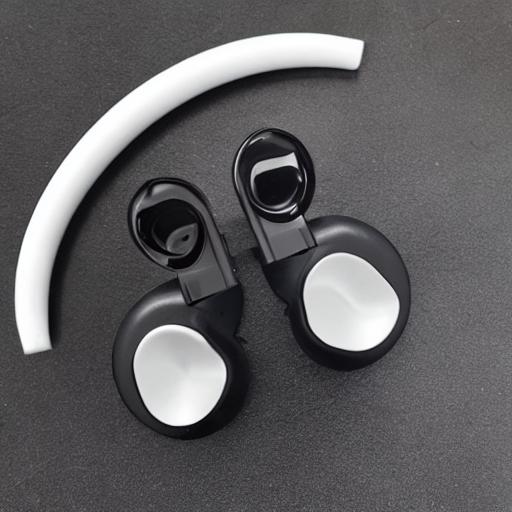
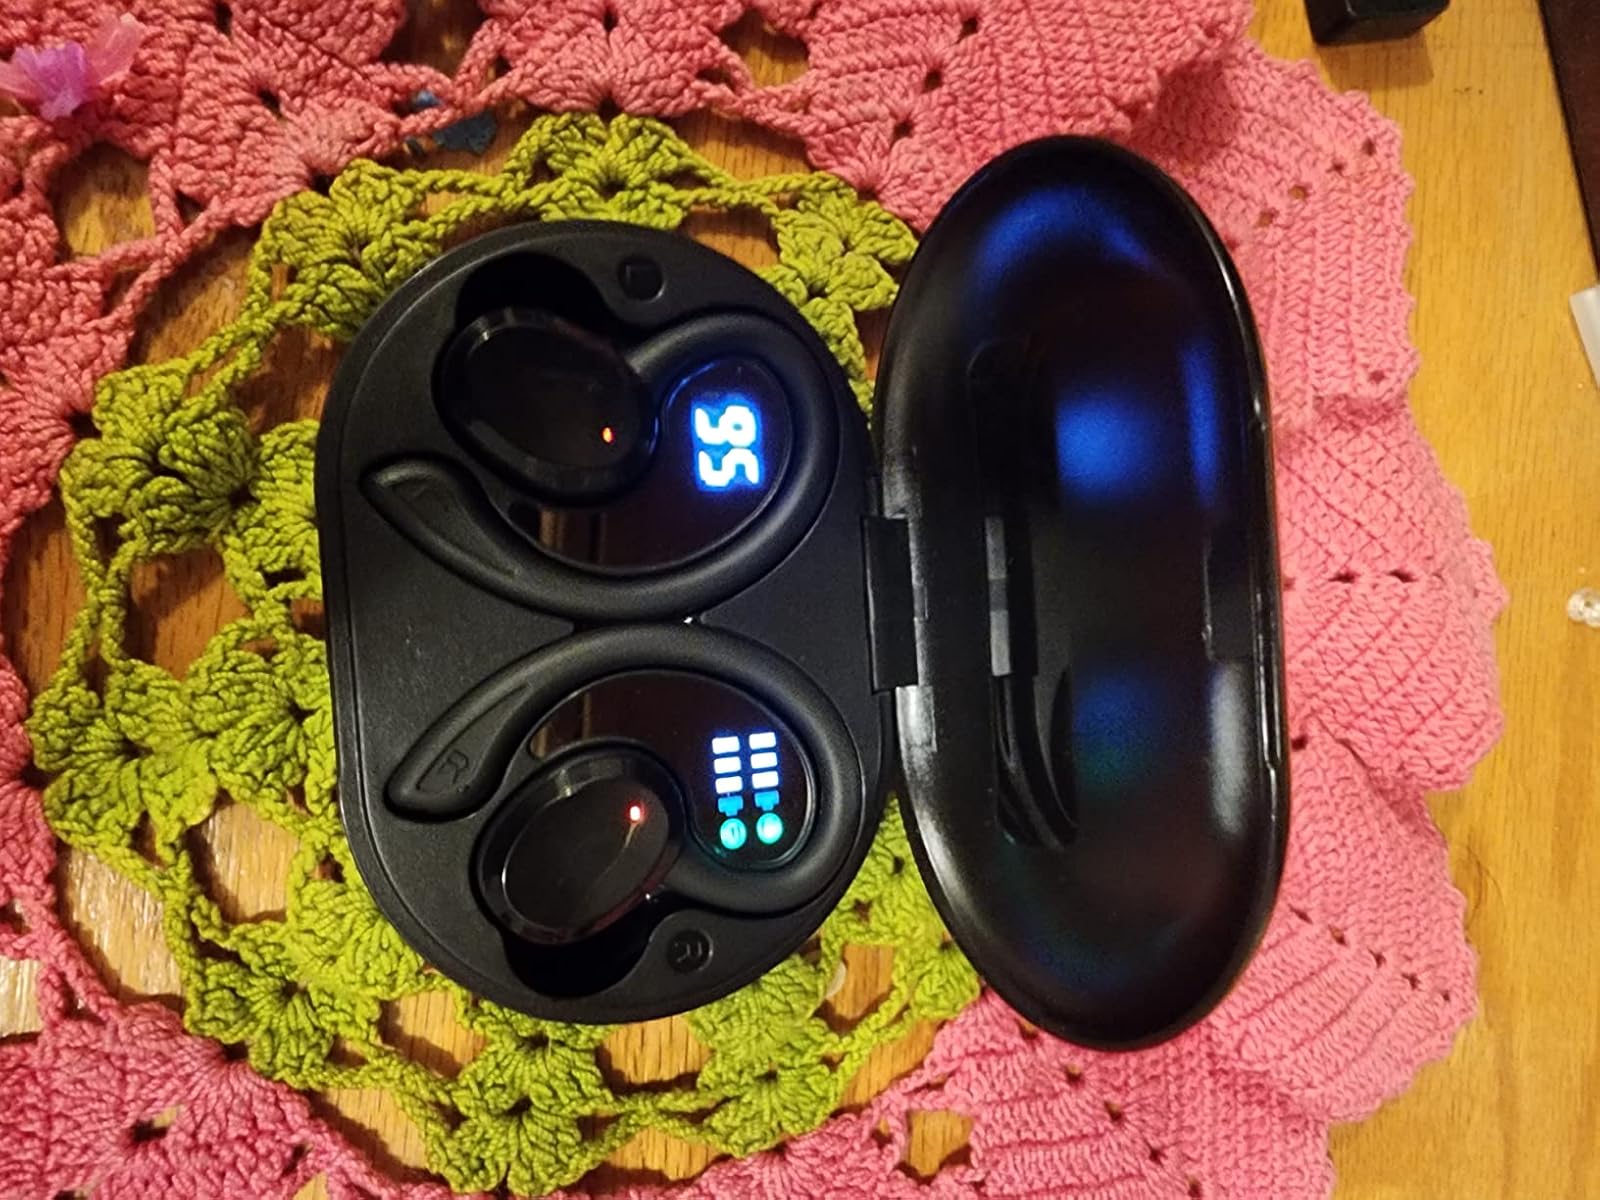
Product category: earbuds
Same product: no